St. Cronan's Church, Tuamgraney

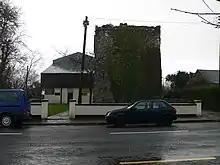
O'Grady's Castle by St. Cronan's Church, Tuamgraney

Both Church of Ireland and Roman Catholic followers are buried in the church's graveyard, including genealogist Edward MacLysaght and the parents of writer Edna O'Brien. The church remains in use by the Church of Ireland as a place of worship.